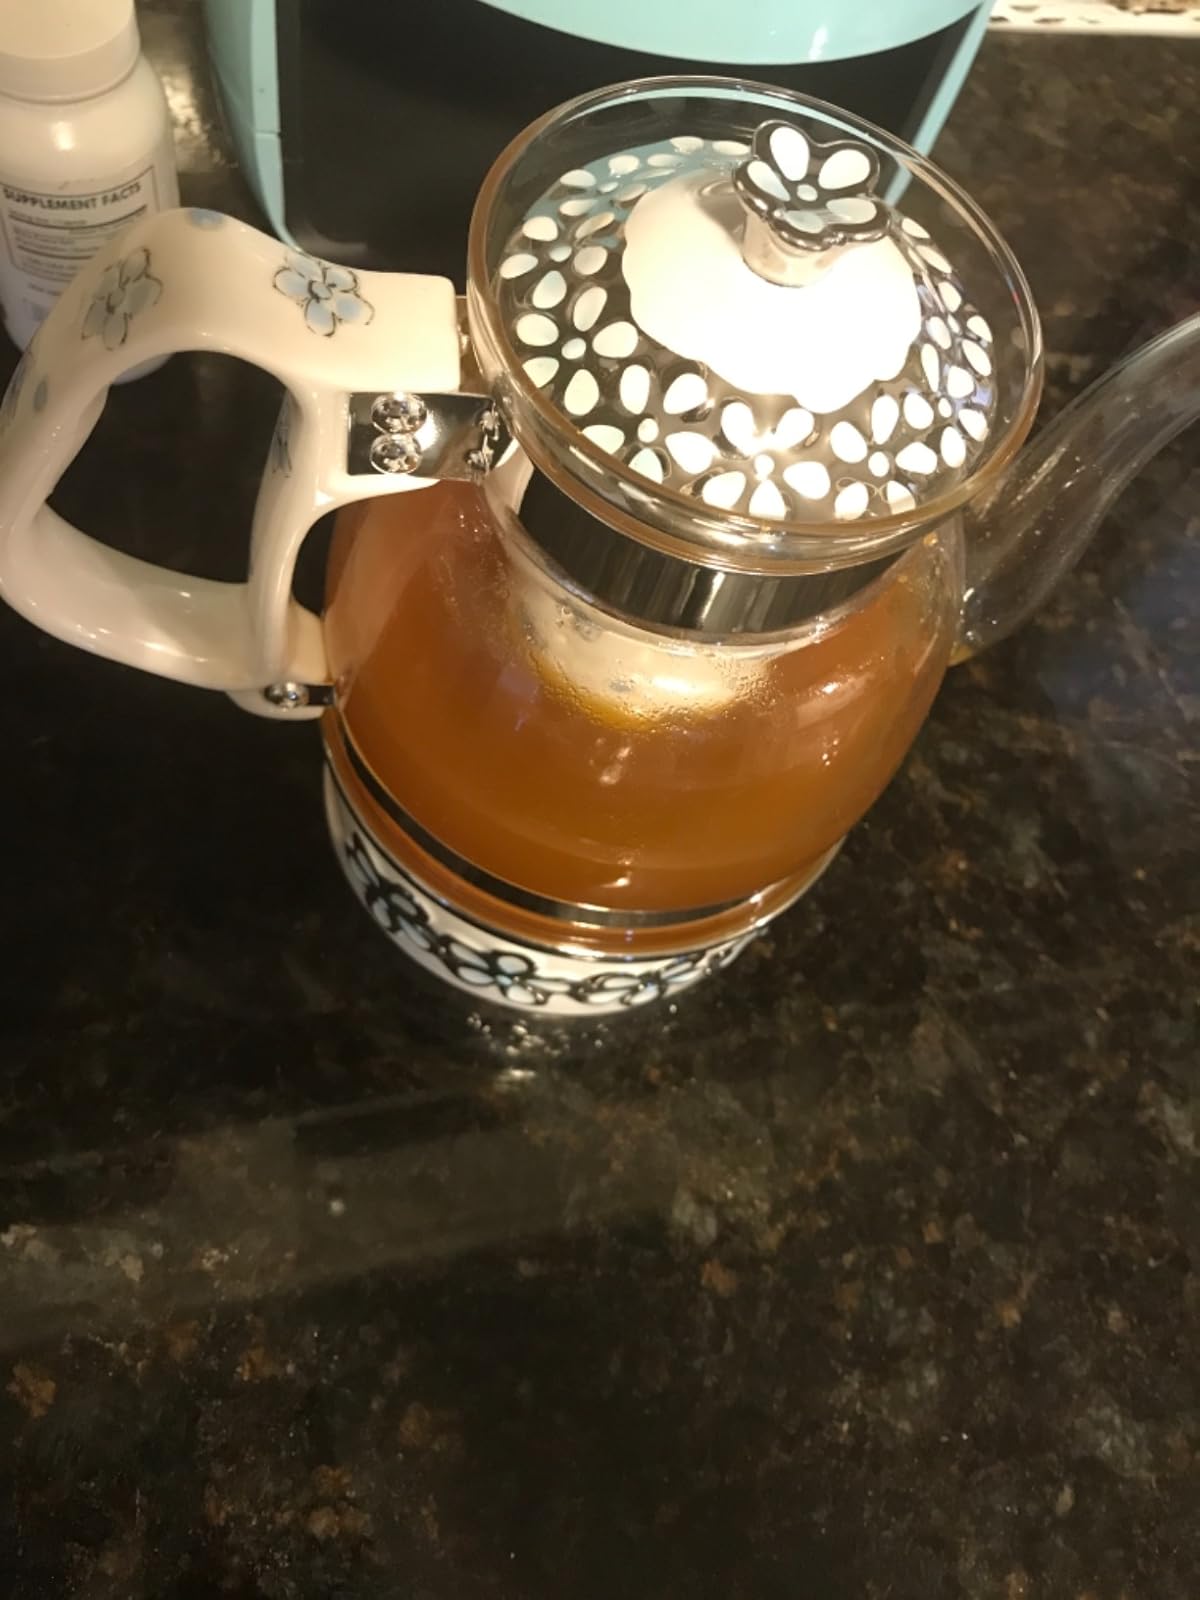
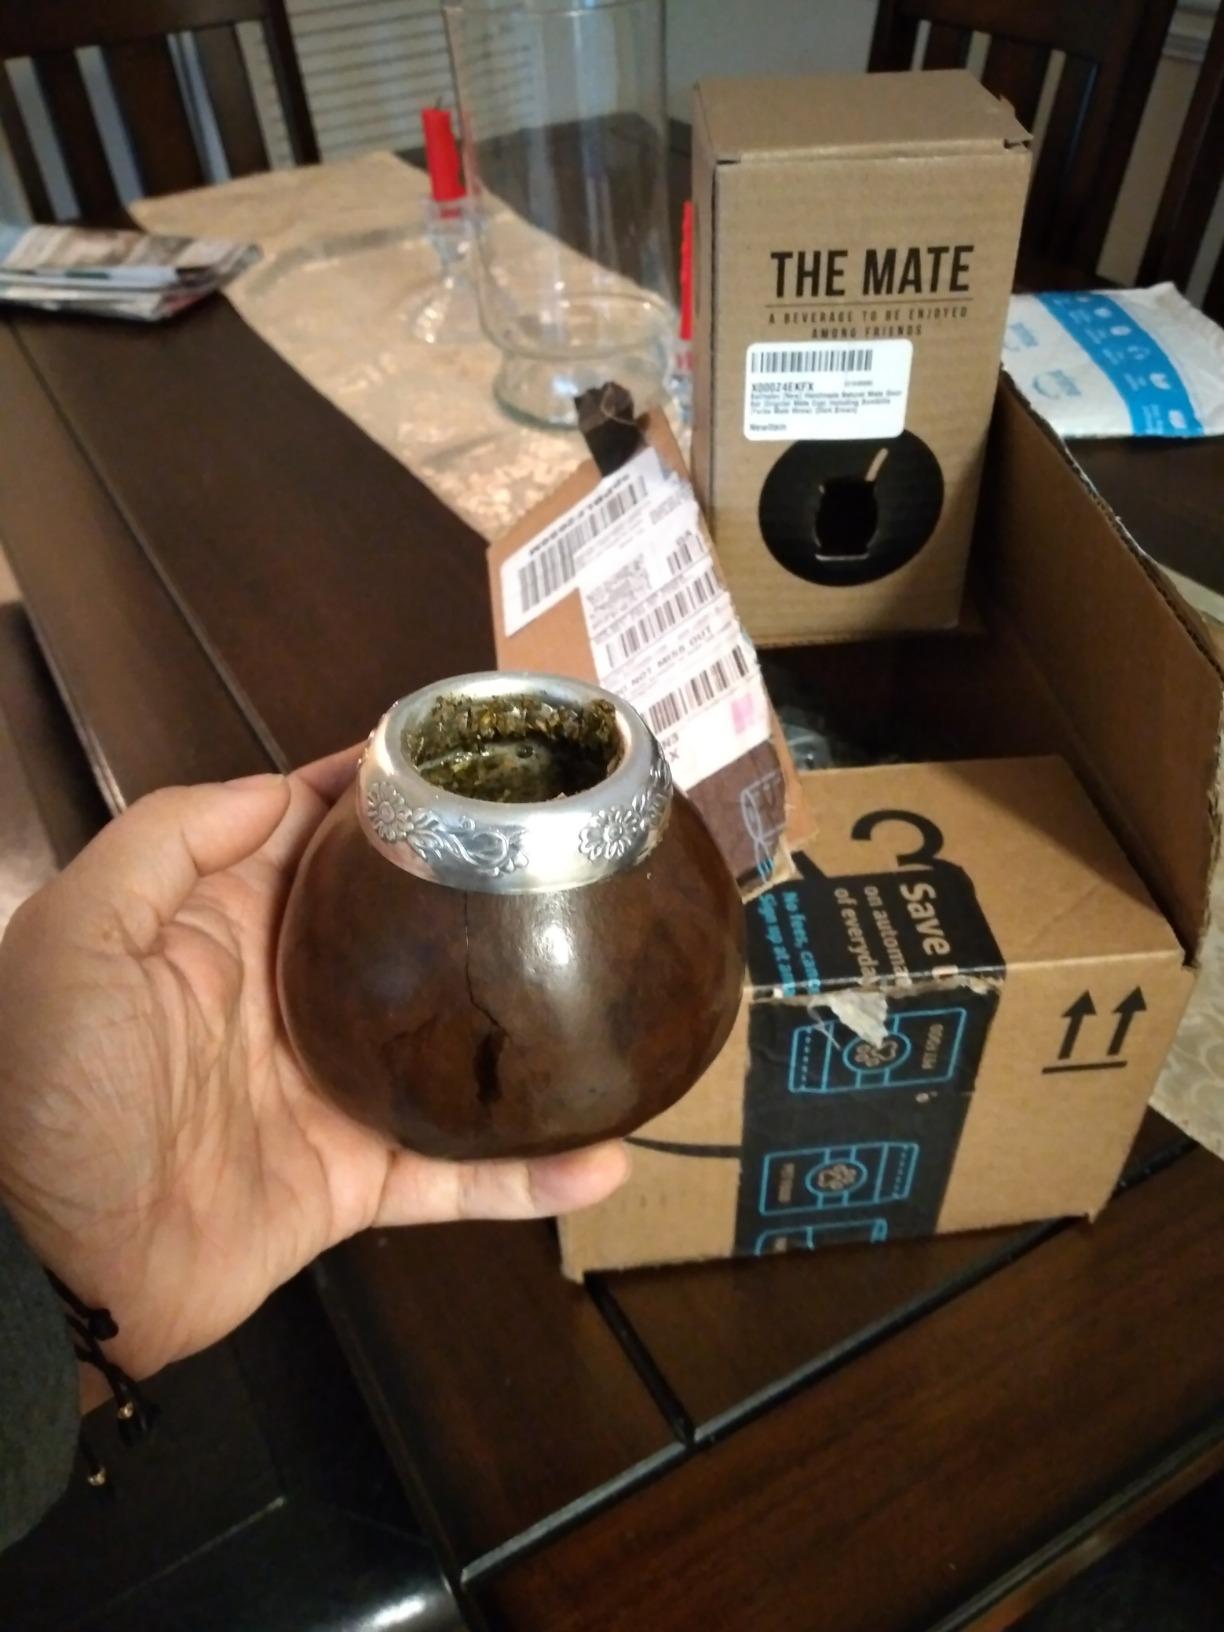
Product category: items_tea
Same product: no